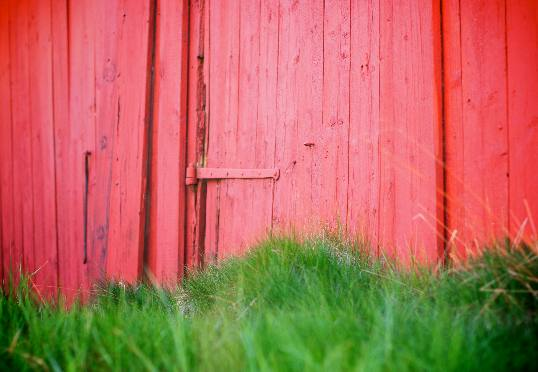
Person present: No